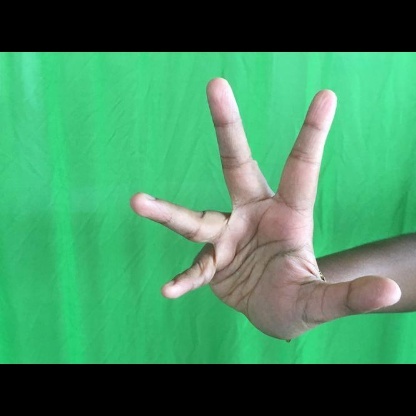
Mudra: Alapadmam